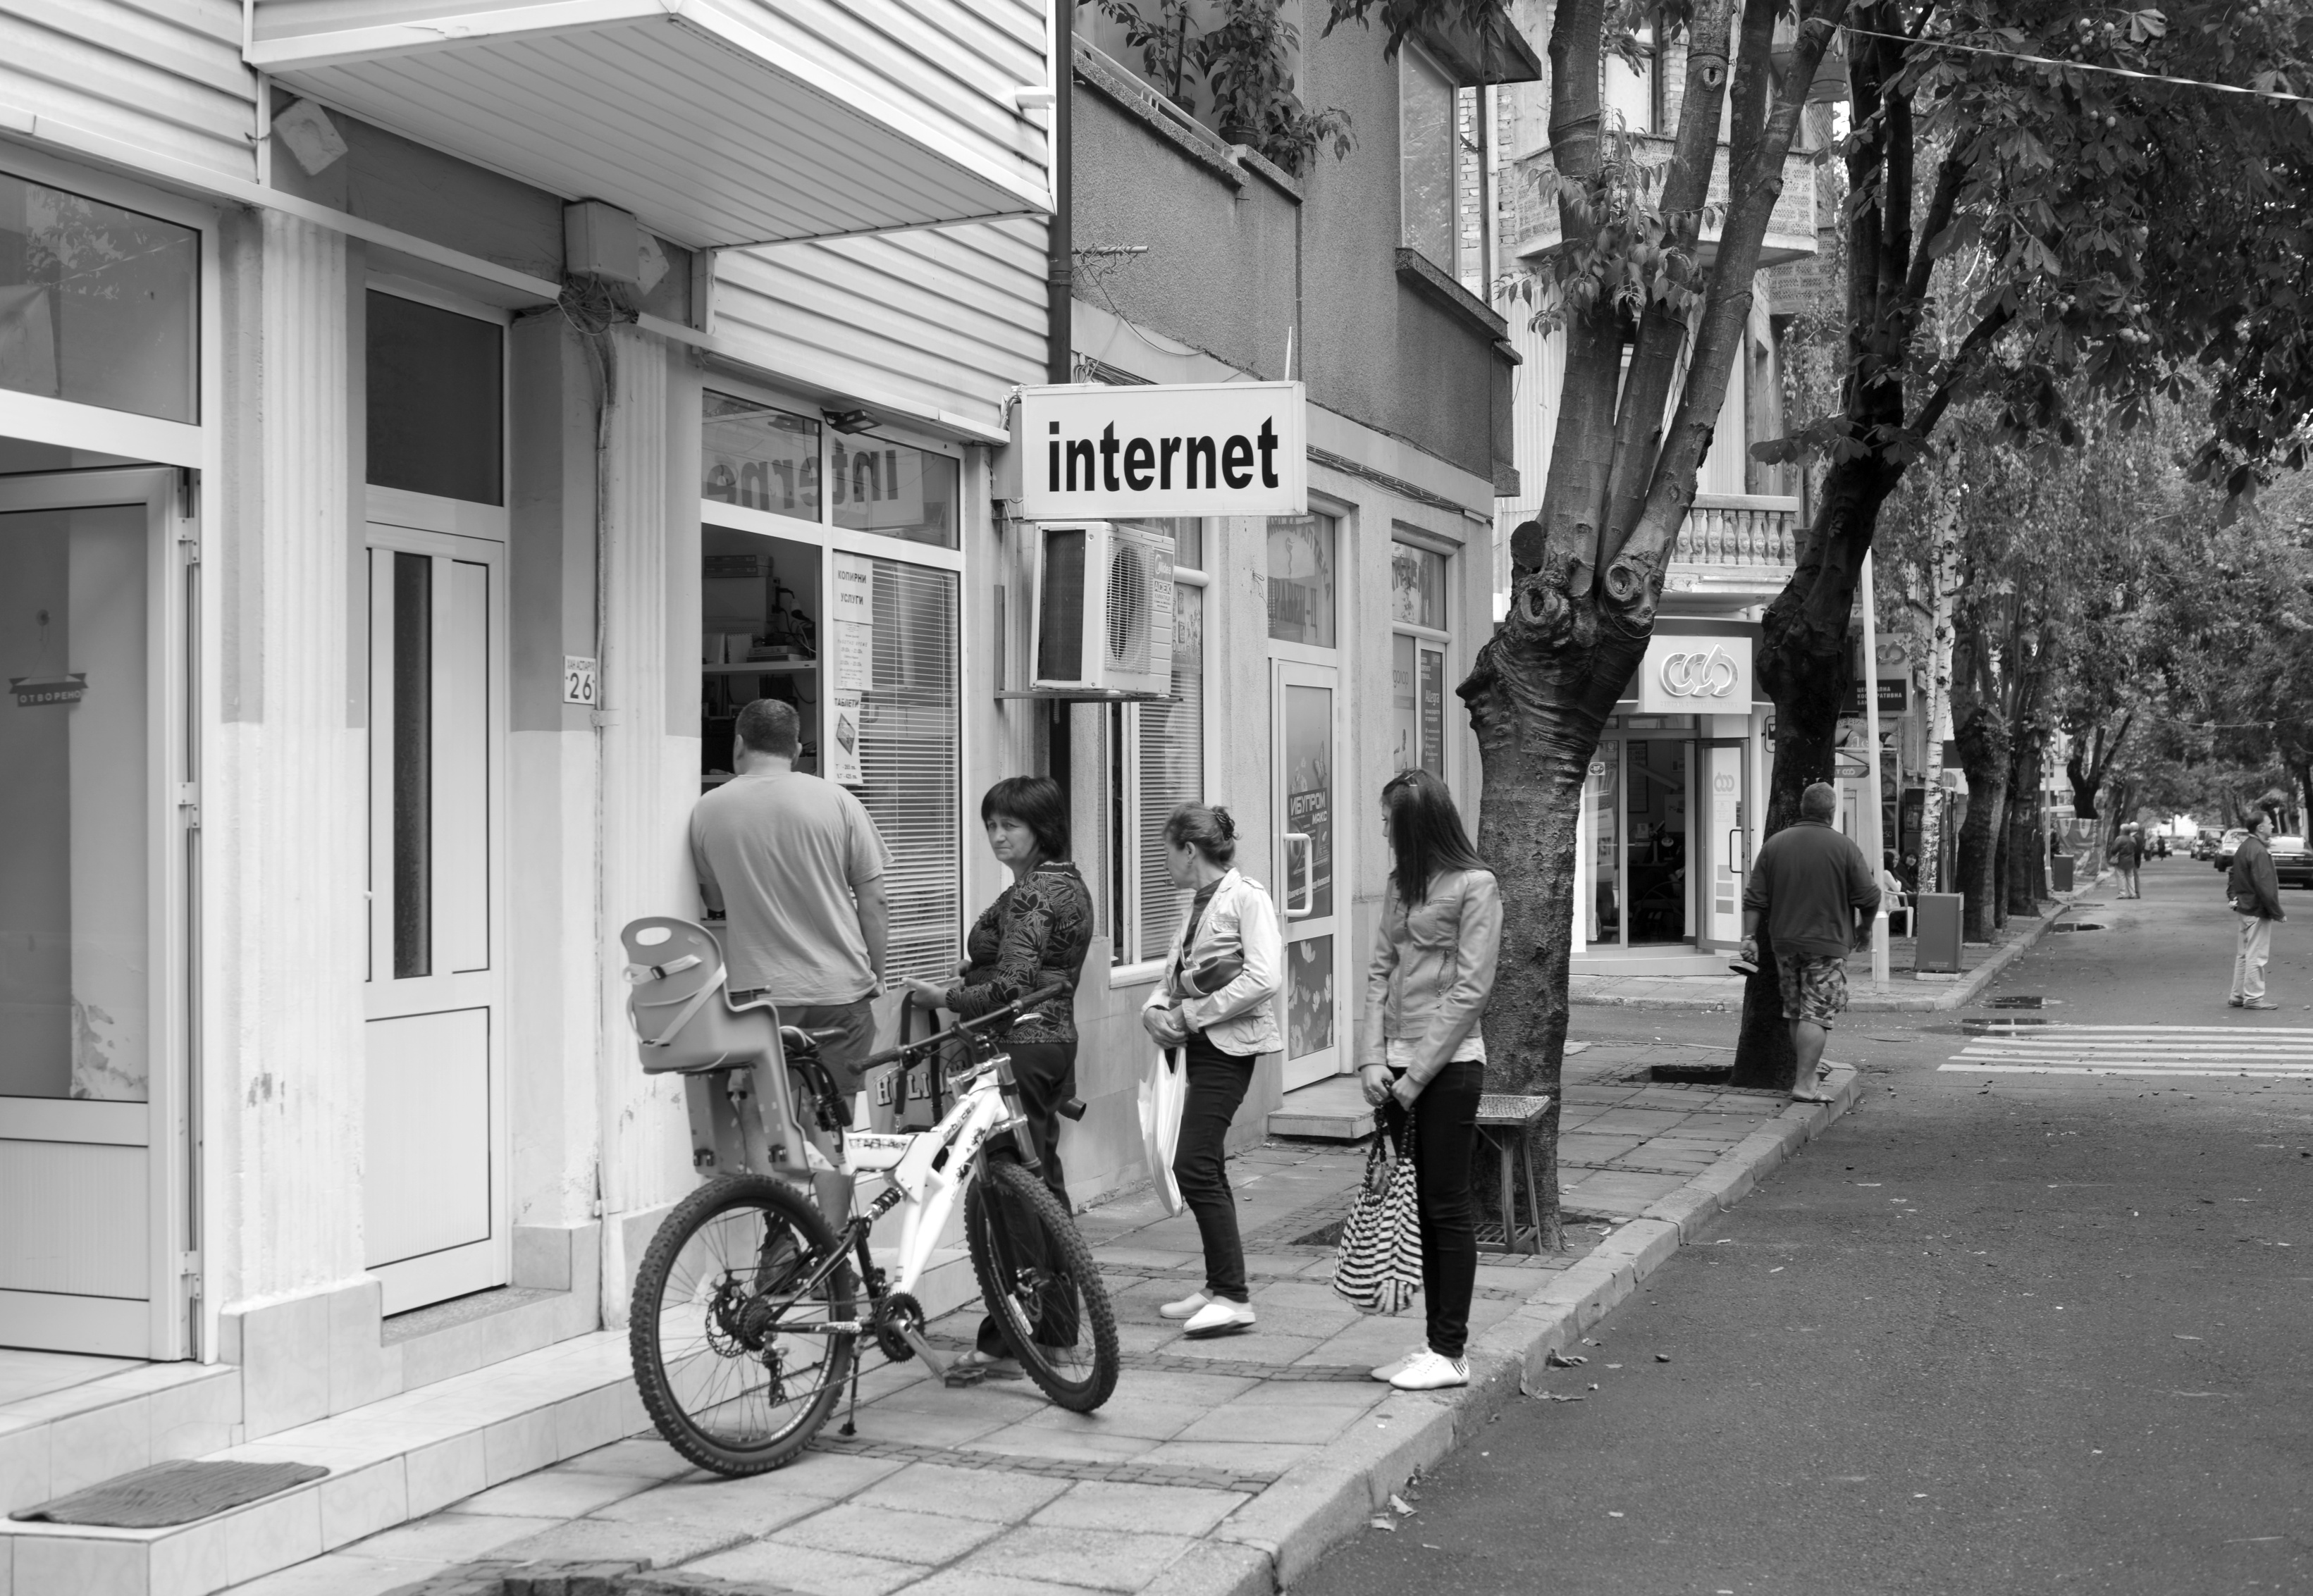
pedestrian, black and white, people, road, street, alley, europe, vehicle, nikon, monochrome, lane, bw, blackandwhite, blackwhite, candid, infrastructure, photograph, snapshot, 28, nikkor, d800, nikond800, bulgaria, nikkor357028, 3570, tsarevo, neighbourhood, urban area, monochrome photography